Nanophase ceramic

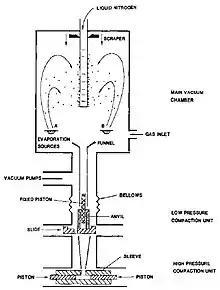
Synthesis of nanophase ceramics using gas condensation.

Gas condensation is one way nanophase ceramics are produced. First, precursor ceramics are evaporated from sources within a gas-condensation chamber. Then the ceramics are condensed in a gas (dependent on the material being synthesized) and transported via convection to a liquid-nitrogen filled cold finger. Next, the ceramic powders are scraped off the cold finger and collect in a funnel below the cold finger. The ceramic powders then become consolidated in a low-pressure compaction device and then in a high-pressure compaction device. This all occurs in a vacuum, so no impurities can enter the chamber and affect the results of the nanophase ceramics.